Kurt Schmoke

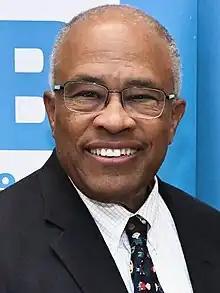
Schmoke in 2023

Kurt Lidell Schmoke (born December 1, 1949) is an American politician and lawyer who was the 47th mayor of Baltimore, Maryland, from 1987 to 1999, the first African American to be elected to the post. He is a former dean of the Howard University School of Law and, on July 7, 2014, he was appointed as president of the University of Baltimore.